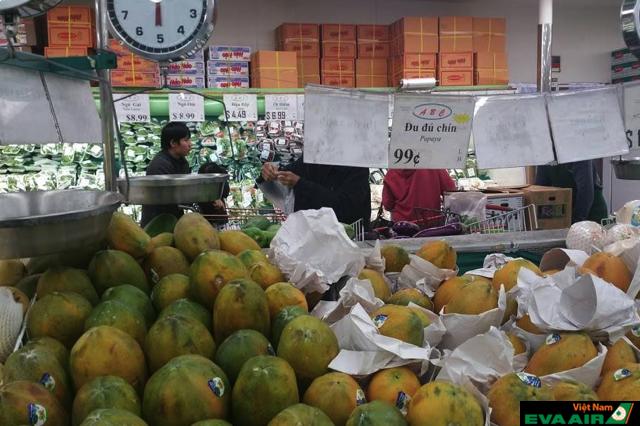
có nhiều trái đu đủ được bày bán ở trên kệ hàng